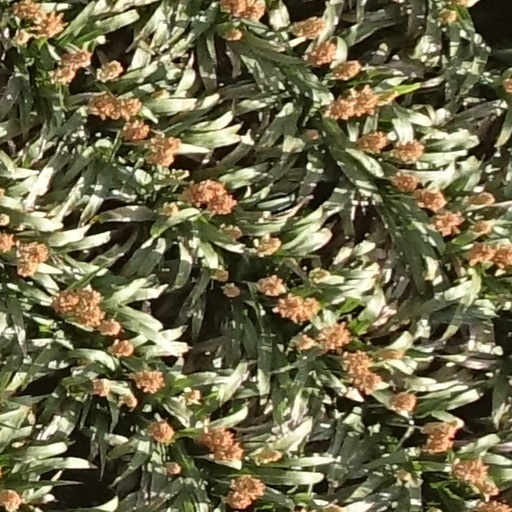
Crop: sorghum